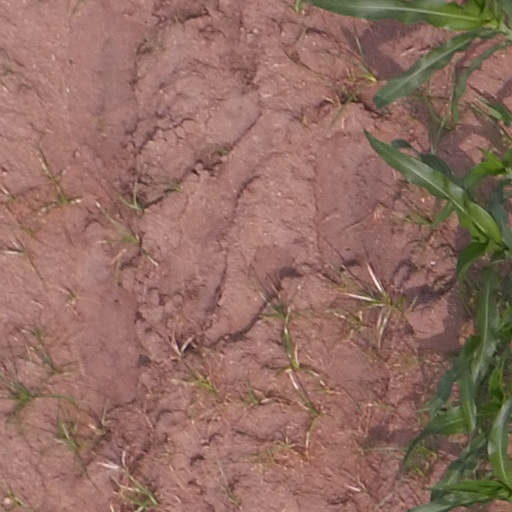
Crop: maize; corn